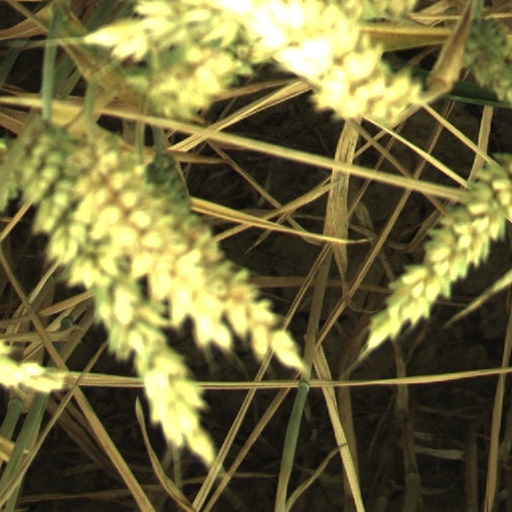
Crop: wheat